Falda

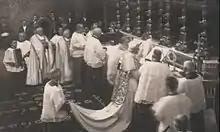
Pope Pius X wearing the falda

The falda (or fimbria) is a particular papal vestment that forms a long skirt extending beneath the hem of the alb. When it is worn, the skirts of the falda are so long that the pope needs train-bearers both in front and behind while he walks. It was used when the pope celebrated Mass. It can be used as well by the Patriarch of Lisbon.